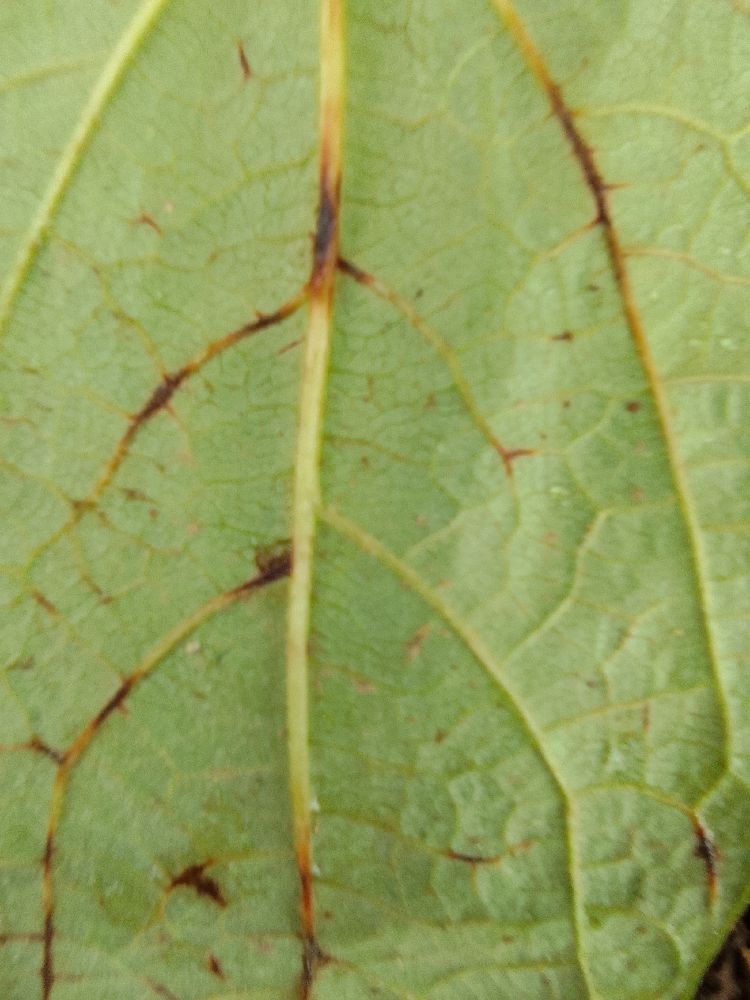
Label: anthracnose